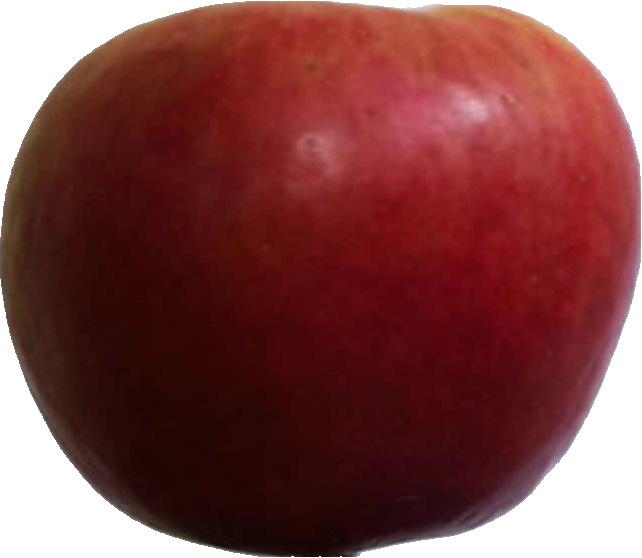
Label: apple_crimson_snow_1